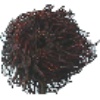
Label: rambutan